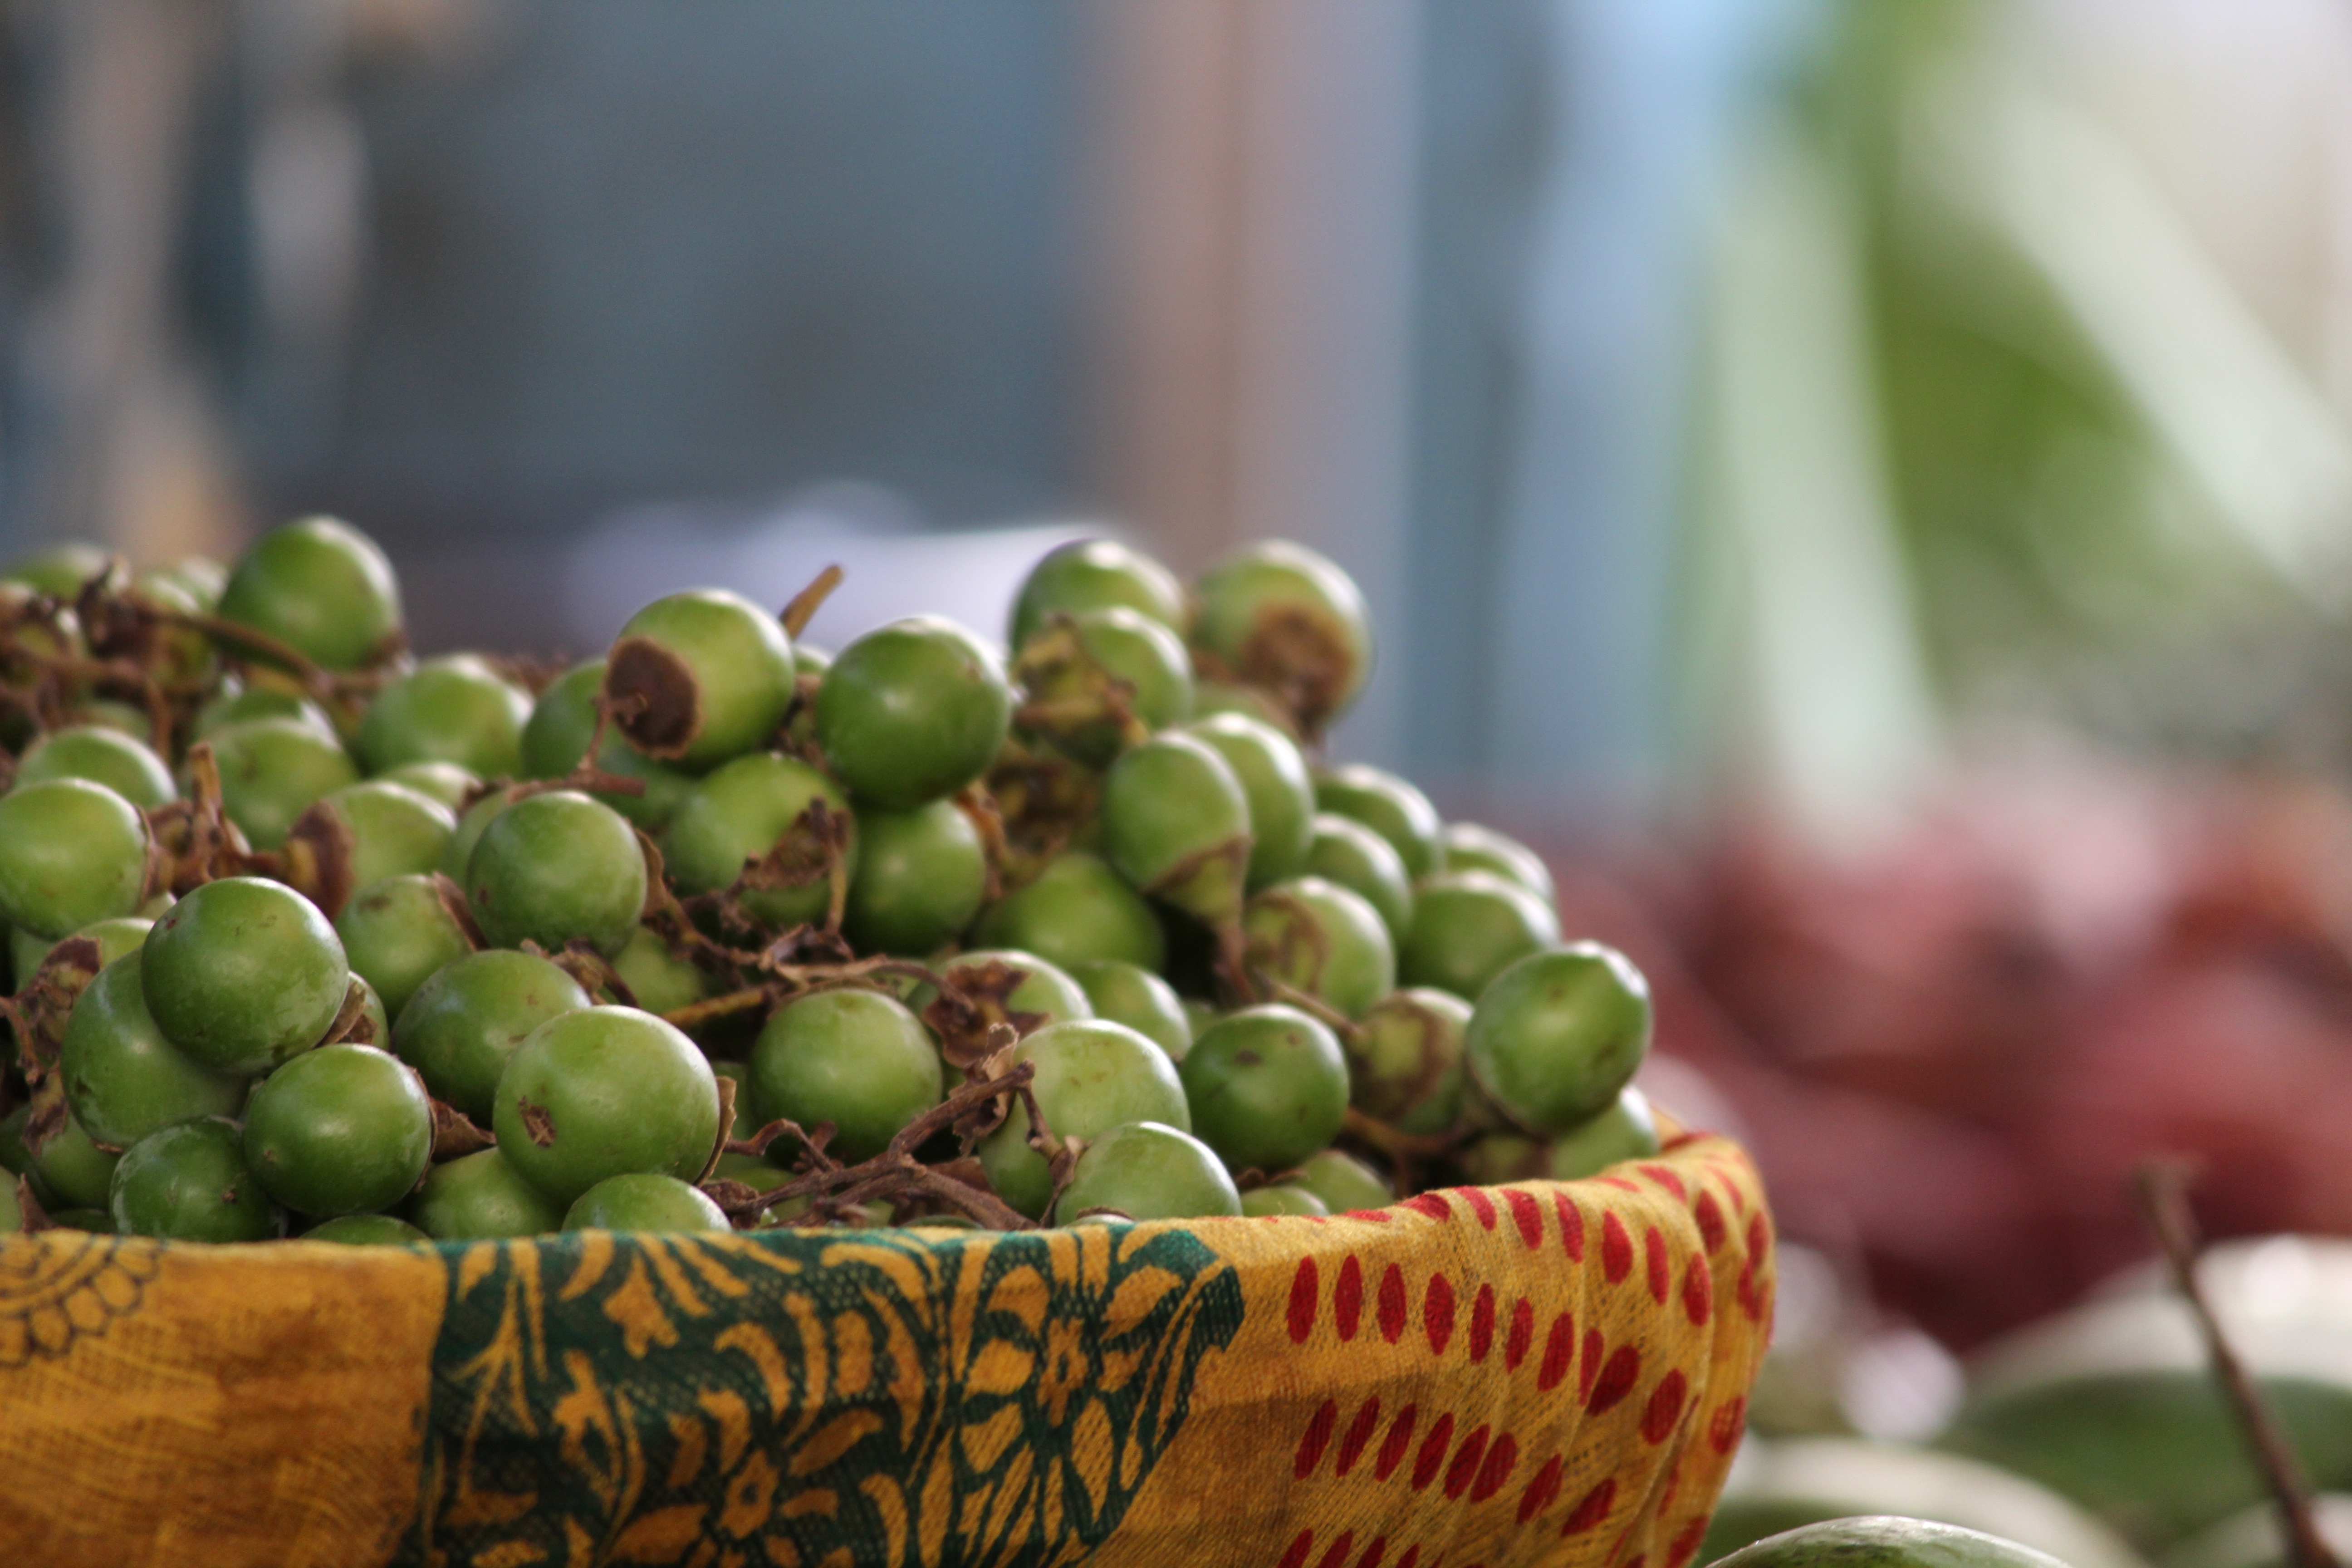
plant, fruit, flower, food, green, ingredient, flavour, produce, crop, market, agriculture, basket, vegetables, pickle, flowering plant, land plant, indian berry